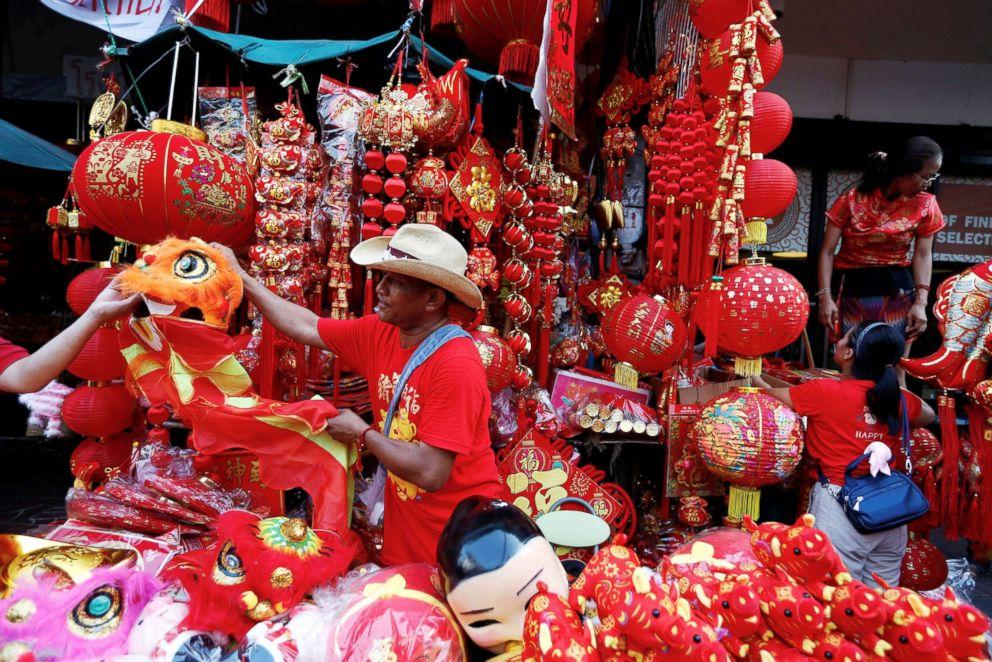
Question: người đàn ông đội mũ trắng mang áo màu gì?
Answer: mang áo màu trắng